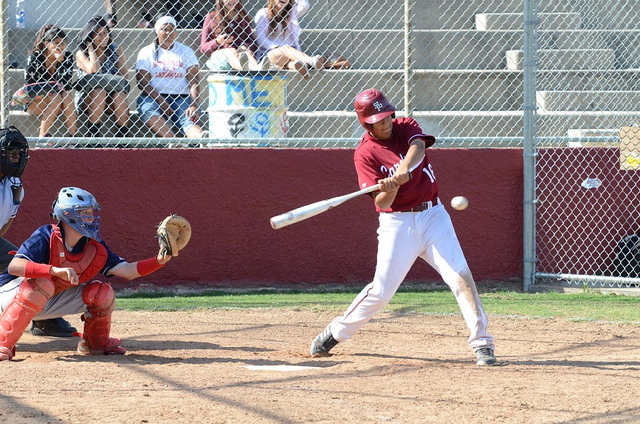
cầu thủ đánh bóng đang vung gậy để đánh bóng